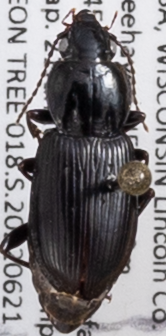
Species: Pterostichus mutus
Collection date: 2022-06-21
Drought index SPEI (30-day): -1.216
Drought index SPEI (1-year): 0.232
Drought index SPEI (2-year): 0.274